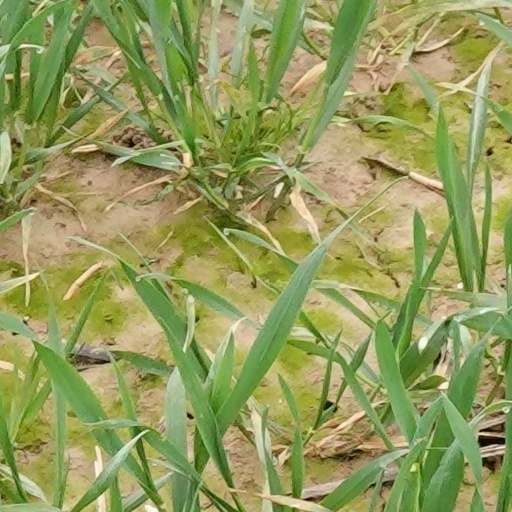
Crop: wheat